Bouchardatia neurococca

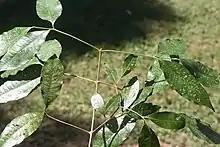
Leaves, near Mount Mellum

Bouchardatia neurococca, commonly known as union nut, is a species of small rainforest tree that is endemic to eastern Australia. It has pinnate leaves with three or five narrow elliptical leaflets, white flowers arranged in panicles, and oval follicles.